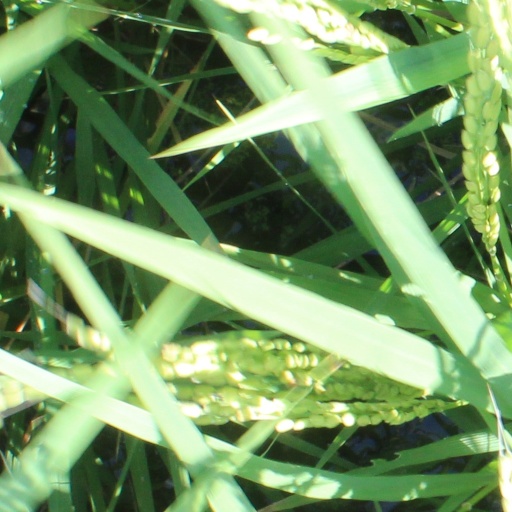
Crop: rice